French battleship Vergniaud

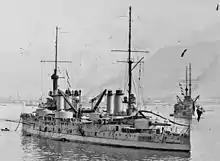
"Vergniaud" in Toulon, May 1914.

Construction of "Vergniaud" was begun on 26 December 1906 by Forges et Chantiers de la Gironde in Bordeaux and the ship was laid down in November 1907. She was launched on 12 April 1909 and was completed on 18 December 1911 at cost of 55,247,307 francs. The ship was assigned to the First Division of the First Squadron ("escadre") of the Mediterranean Fleet when she was commissioned. The ship participated in combined fleet maneuvers between Provence and Tunisia in May–June 1913 and the subsequent naval review conducted by the President of France, Raymond Poincaré on 7 June 1913. Afterwards, "Vergniaud" joined her squadron in its tour of the Eastern Mediterranean in October–December 1913 and participated in the grand fleet exercise in the Mediterranean in May 1914.